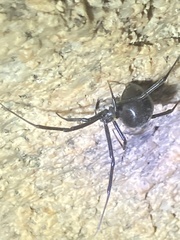
Species: Lactrodectus_hesperus